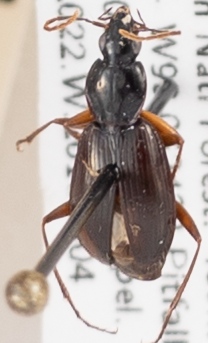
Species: Agonum gratiosum
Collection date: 2018-09-04
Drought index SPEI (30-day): -0.106
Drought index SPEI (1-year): -0.344
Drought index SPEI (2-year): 1.706